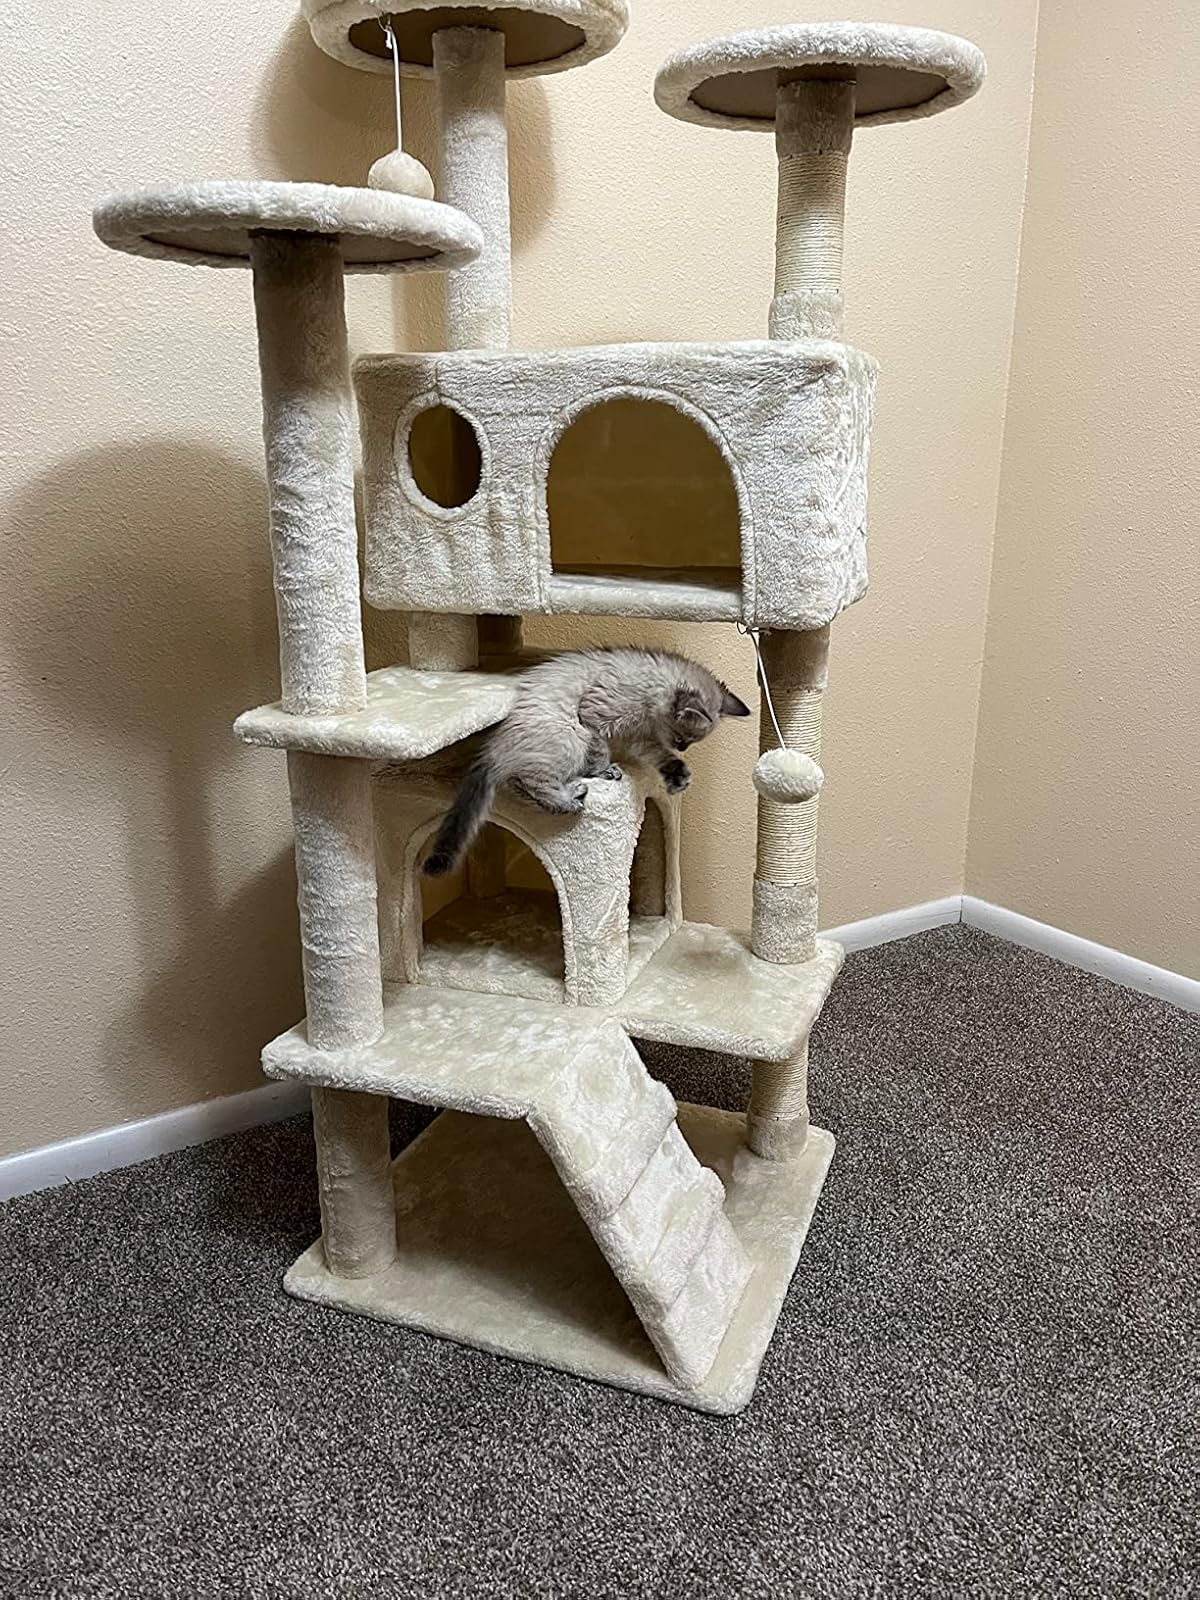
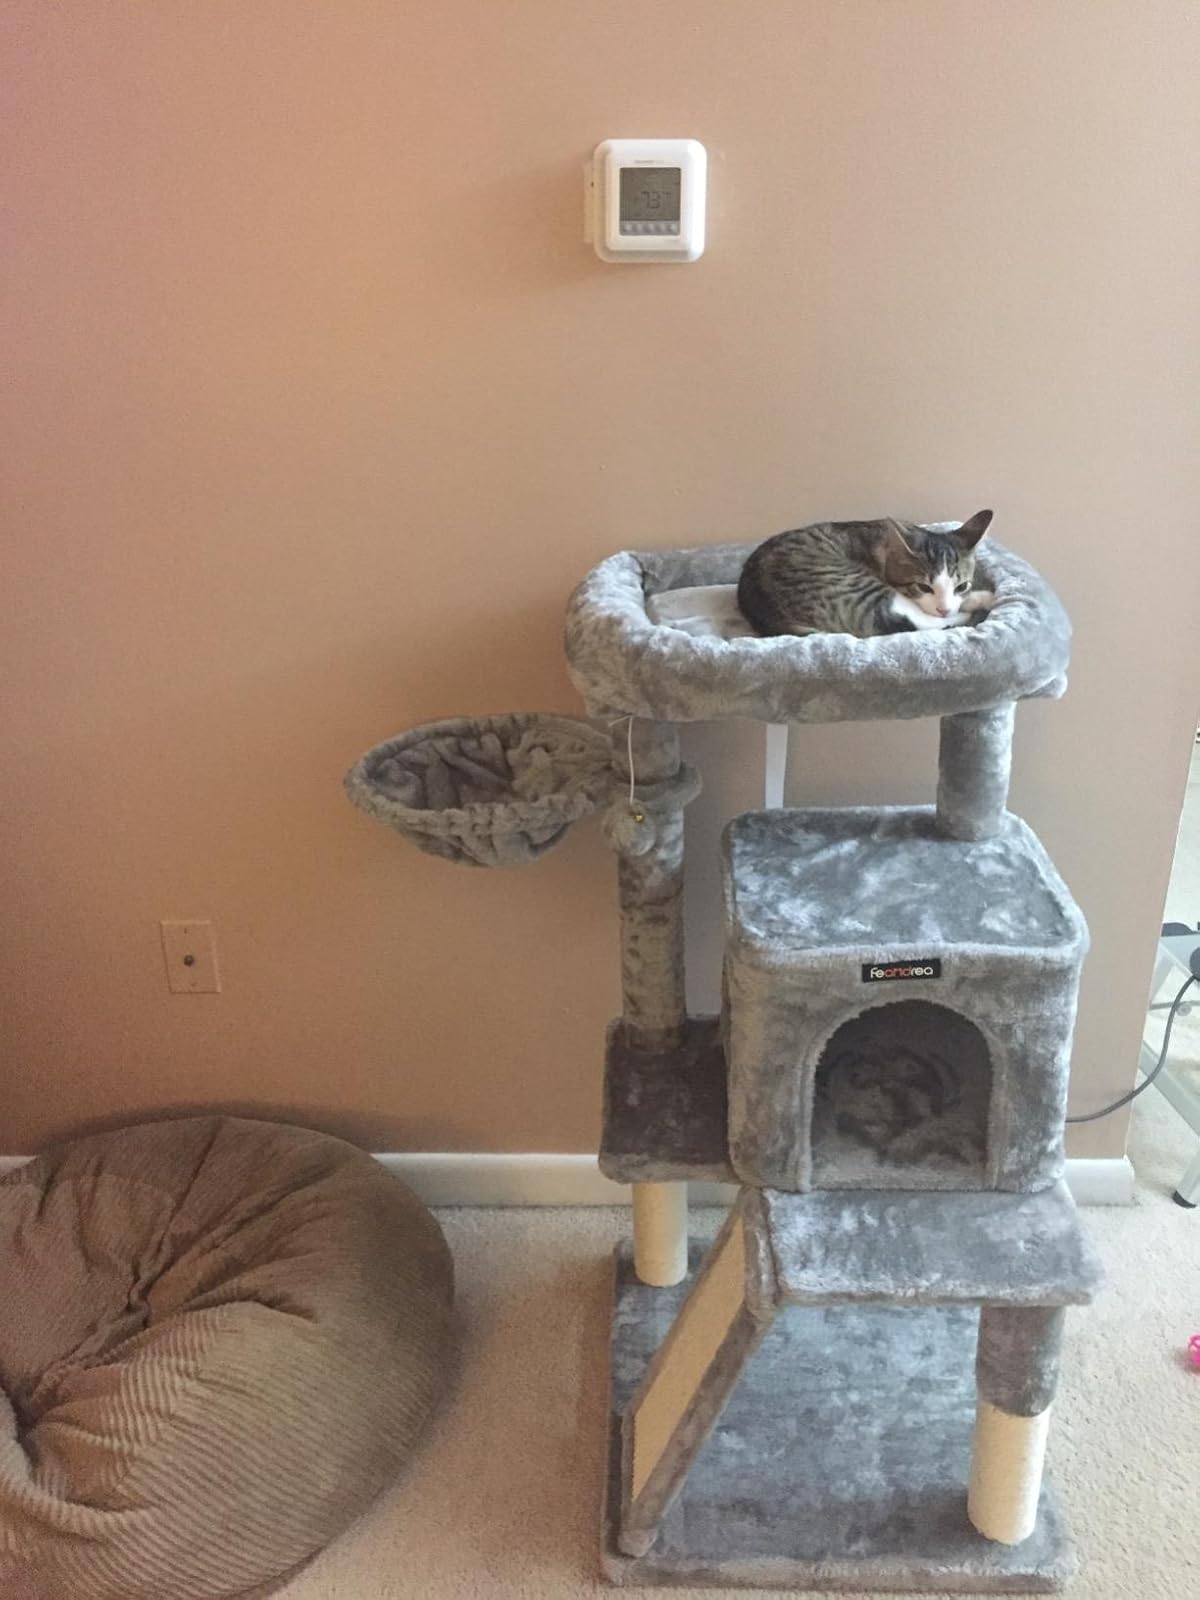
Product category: items_cat tree
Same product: no